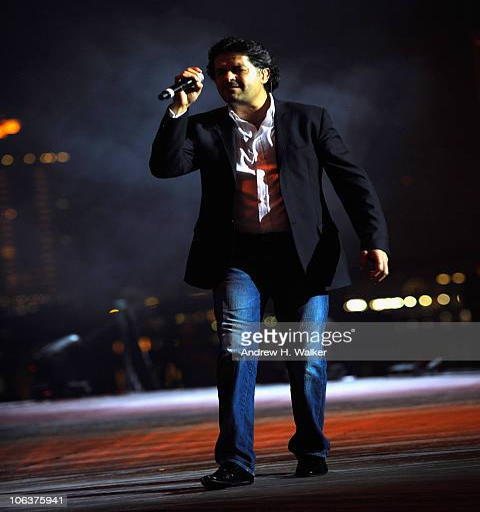
arab artist performs at the closing night concert of festival